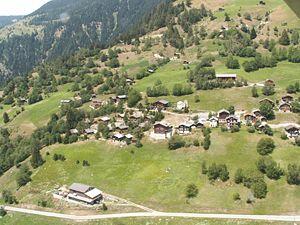
Martisberg est une localité et une ancienne commune suisse du canton du Valais, située dans le demi-district de Rarogne oriental.